Sky position (RA, Dec in degrees): 202.34, 13.818
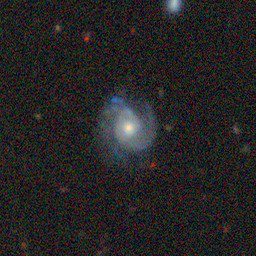
Galaxy morphology: Unbarred Loose Spiral Galaxies